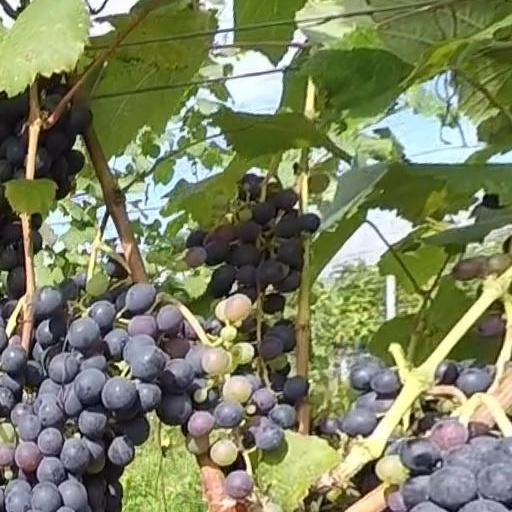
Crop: grape